West Sussex Railway

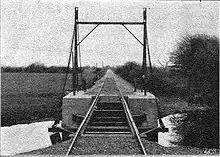
Lift bridge at crossing of the Chichester Canal

H. F. Stephens was appointed as engineer to design the line and supervise construction; this was his second such role, after the Rye and Camber Tramway. His subsequent career pursued several very local lines often run on minimal finance; during war service he became (Lieutenant-) Colonel Stephens, by which he is better known.